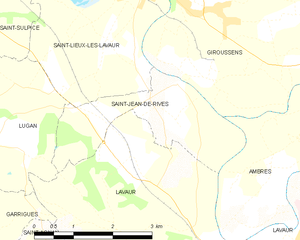
Carte des communes françaises Saint-Jean-de-Rives
Saint-Jean-de-Rives est une commune française située dans le département du Tarn, en région Occitanie.